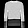
Label: Pullover